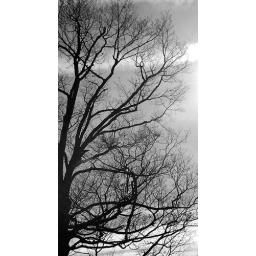
A bare tree on an autumn morning Nov. 2, 2008 in Syracuse, N.Y.